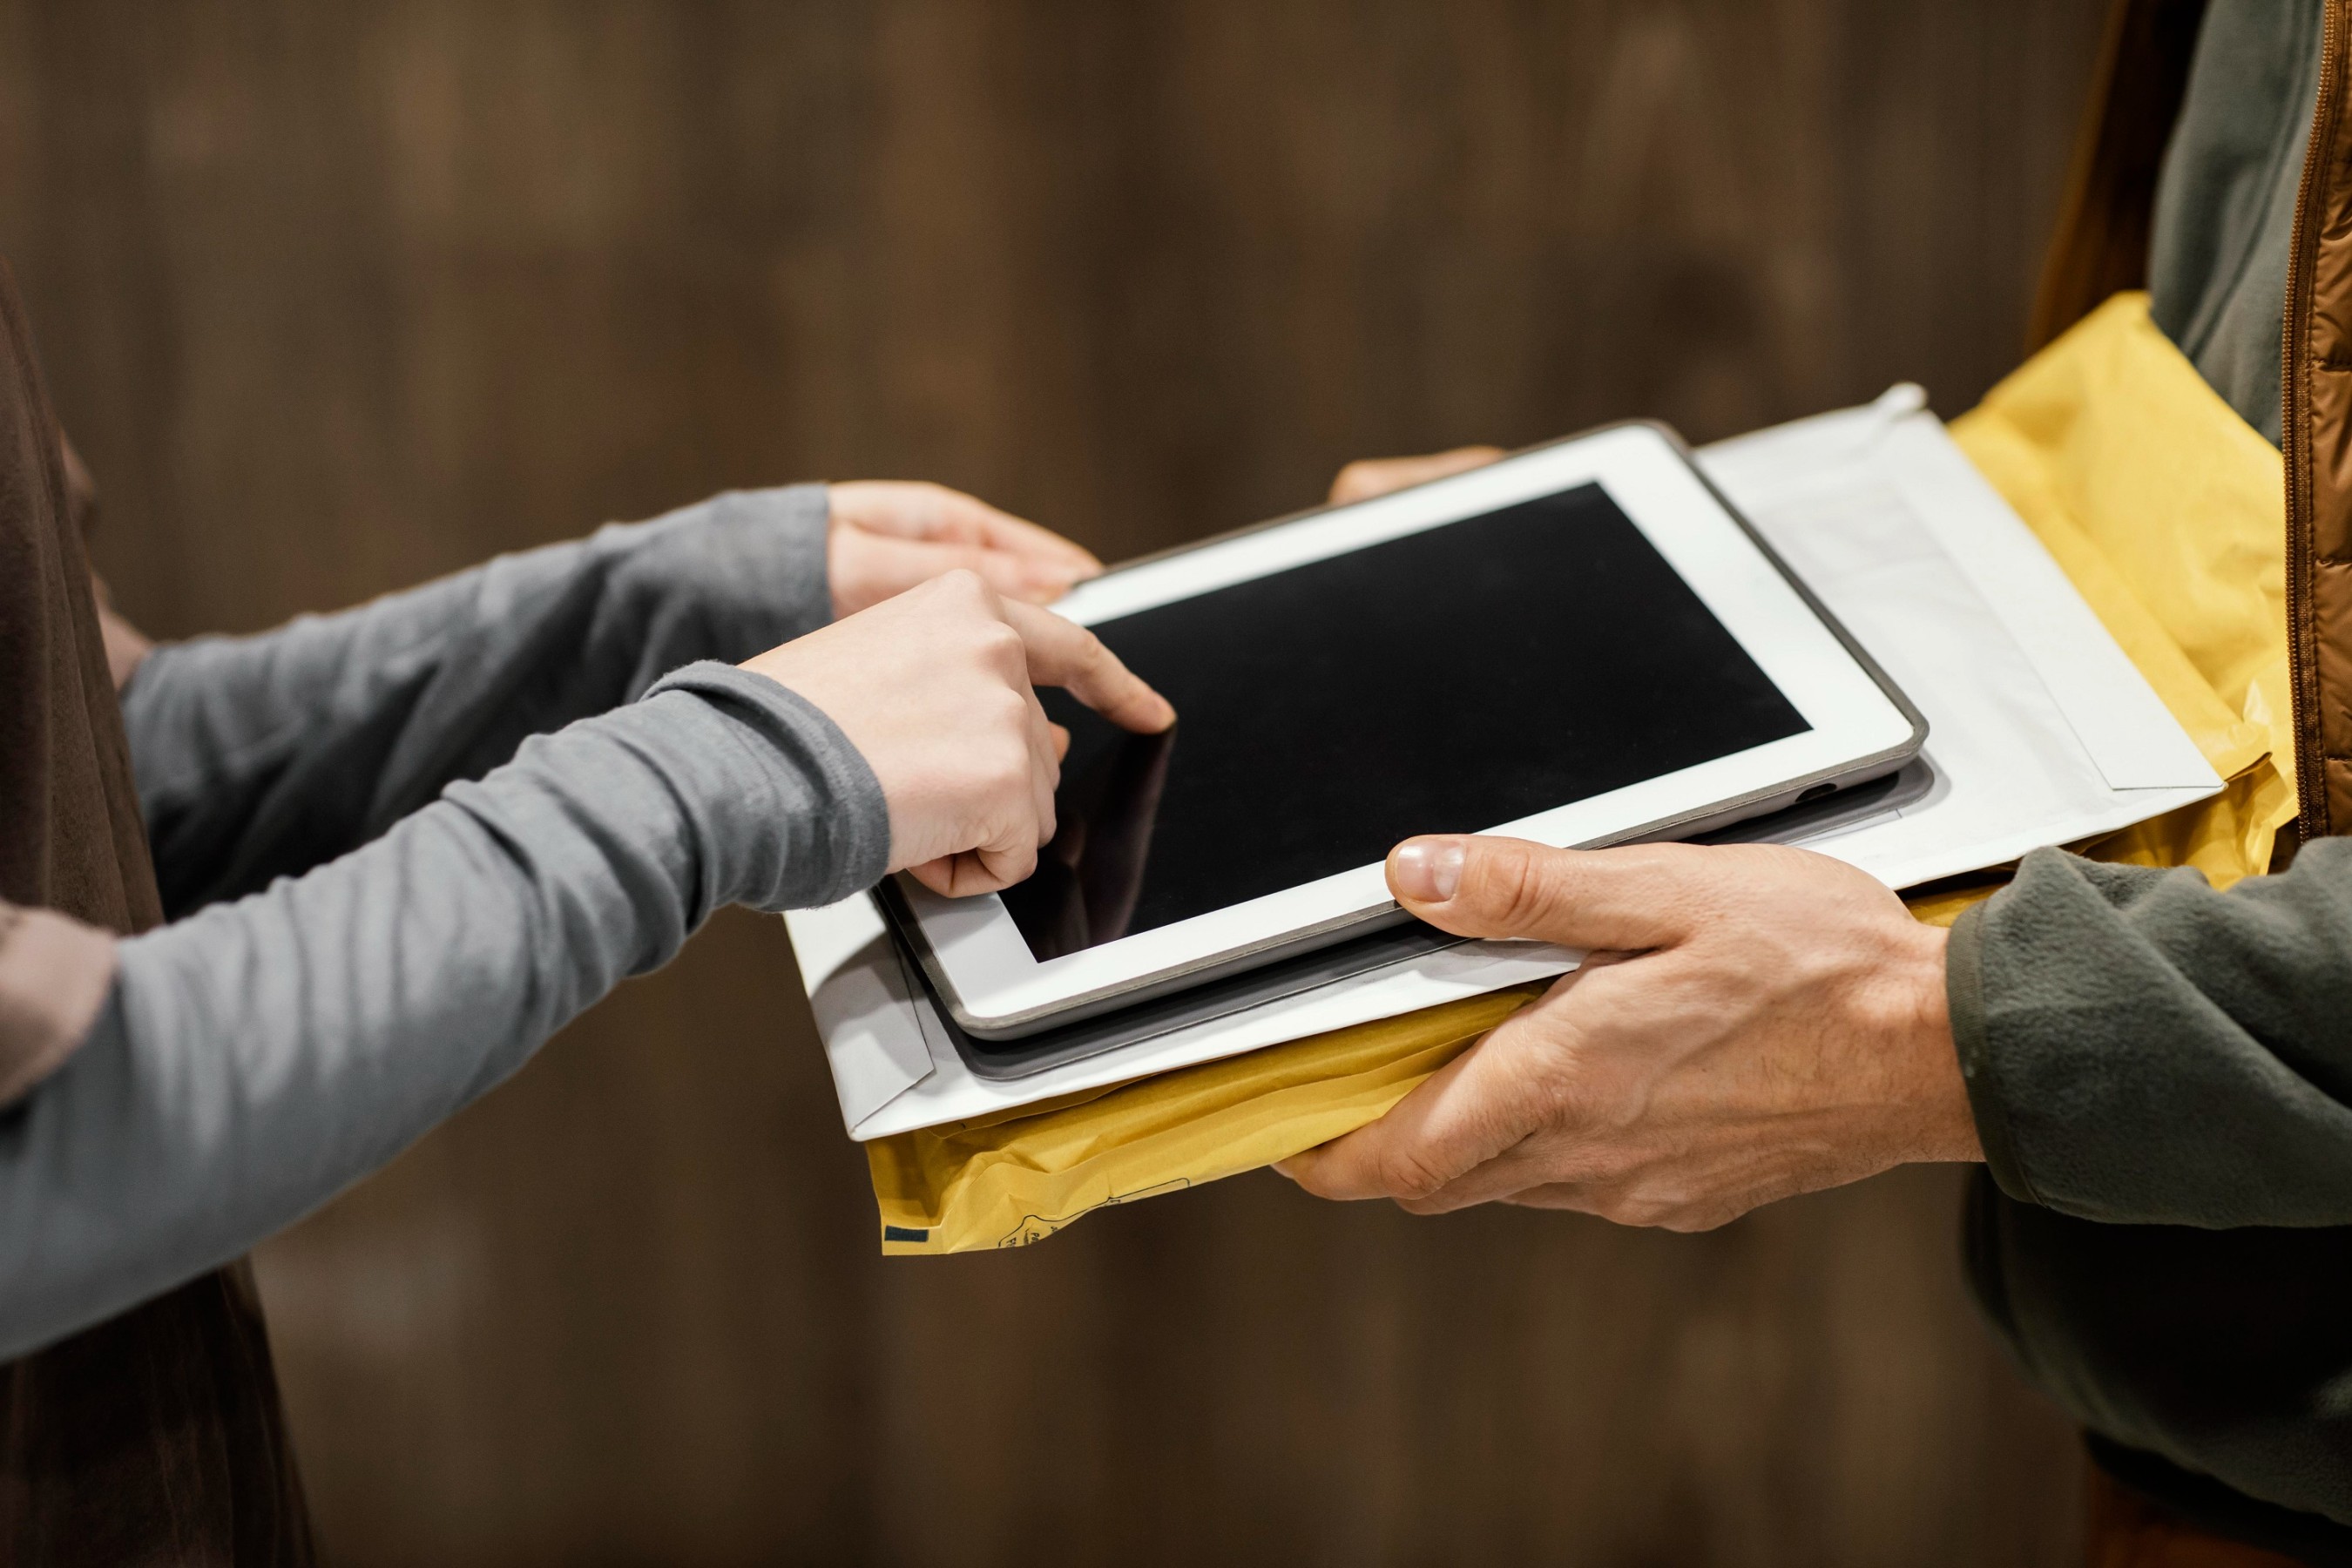
digital, sleeve, gesture, finger, automotive design, gadget, communication device, thumb, street fashion, nail, wrist, technology, electronic device, white collar worker, event, tablet computer, job, waist, room, employment, netbook, conversation, formal wear, portable communications device